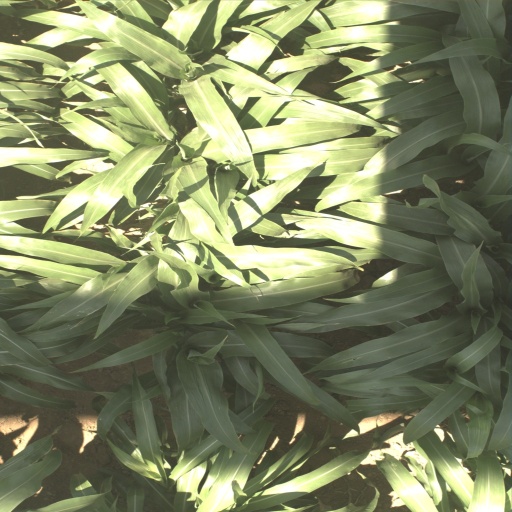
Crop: sorghum